Paul Roma

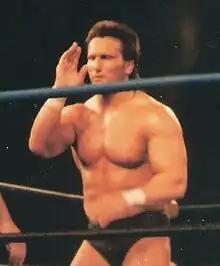
Roma in 1994

Paul Centopani (born April 29, 1959) is an American retired professional wrestler and boxer, better known by his ring name Paul Roma. He is best known for his time in the World Wrestling Federation and World Championship Wrestling between 1984 and 1995.